Birding in Chennai

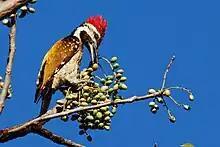
Lesser flameback at Theosophical Society

The Theosophical Society Gardens is one of the best birdwatching spots in Chennai. Being adjacent to the Adyar Estuary, TS hosts more than 50+ species of resident and migrant bird species.